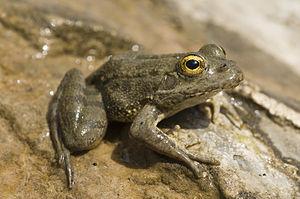
Pelophylax cerigensis, la Grenouille de Karpathos, est une espèce d'amphibiens de la famille des Ranidae.